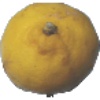
Label: Lemon 1